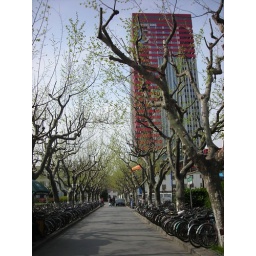
modern office tower adjacent to the campus of East China Normal University in Shanghai